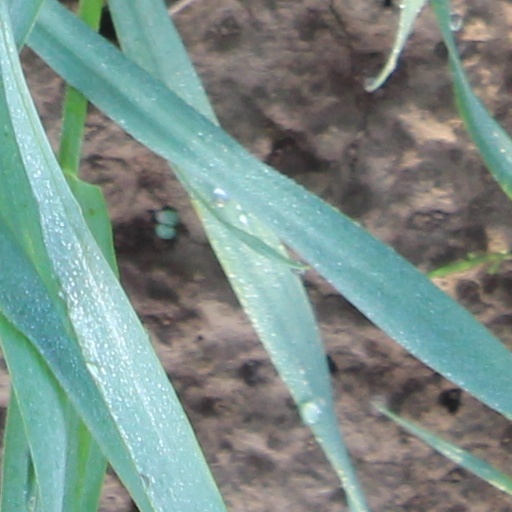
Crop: wheat